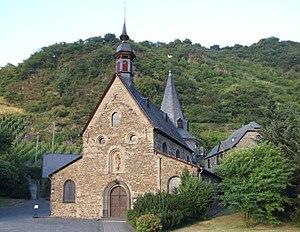
Hammerstein est une municipalité du Verbandsgemeinde Bad Hönningen, dans l'arrondissement de Neuwied, en Rhénanie-Palatinat, dans l'ouest de l'Allemagne.